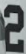
Number: 2